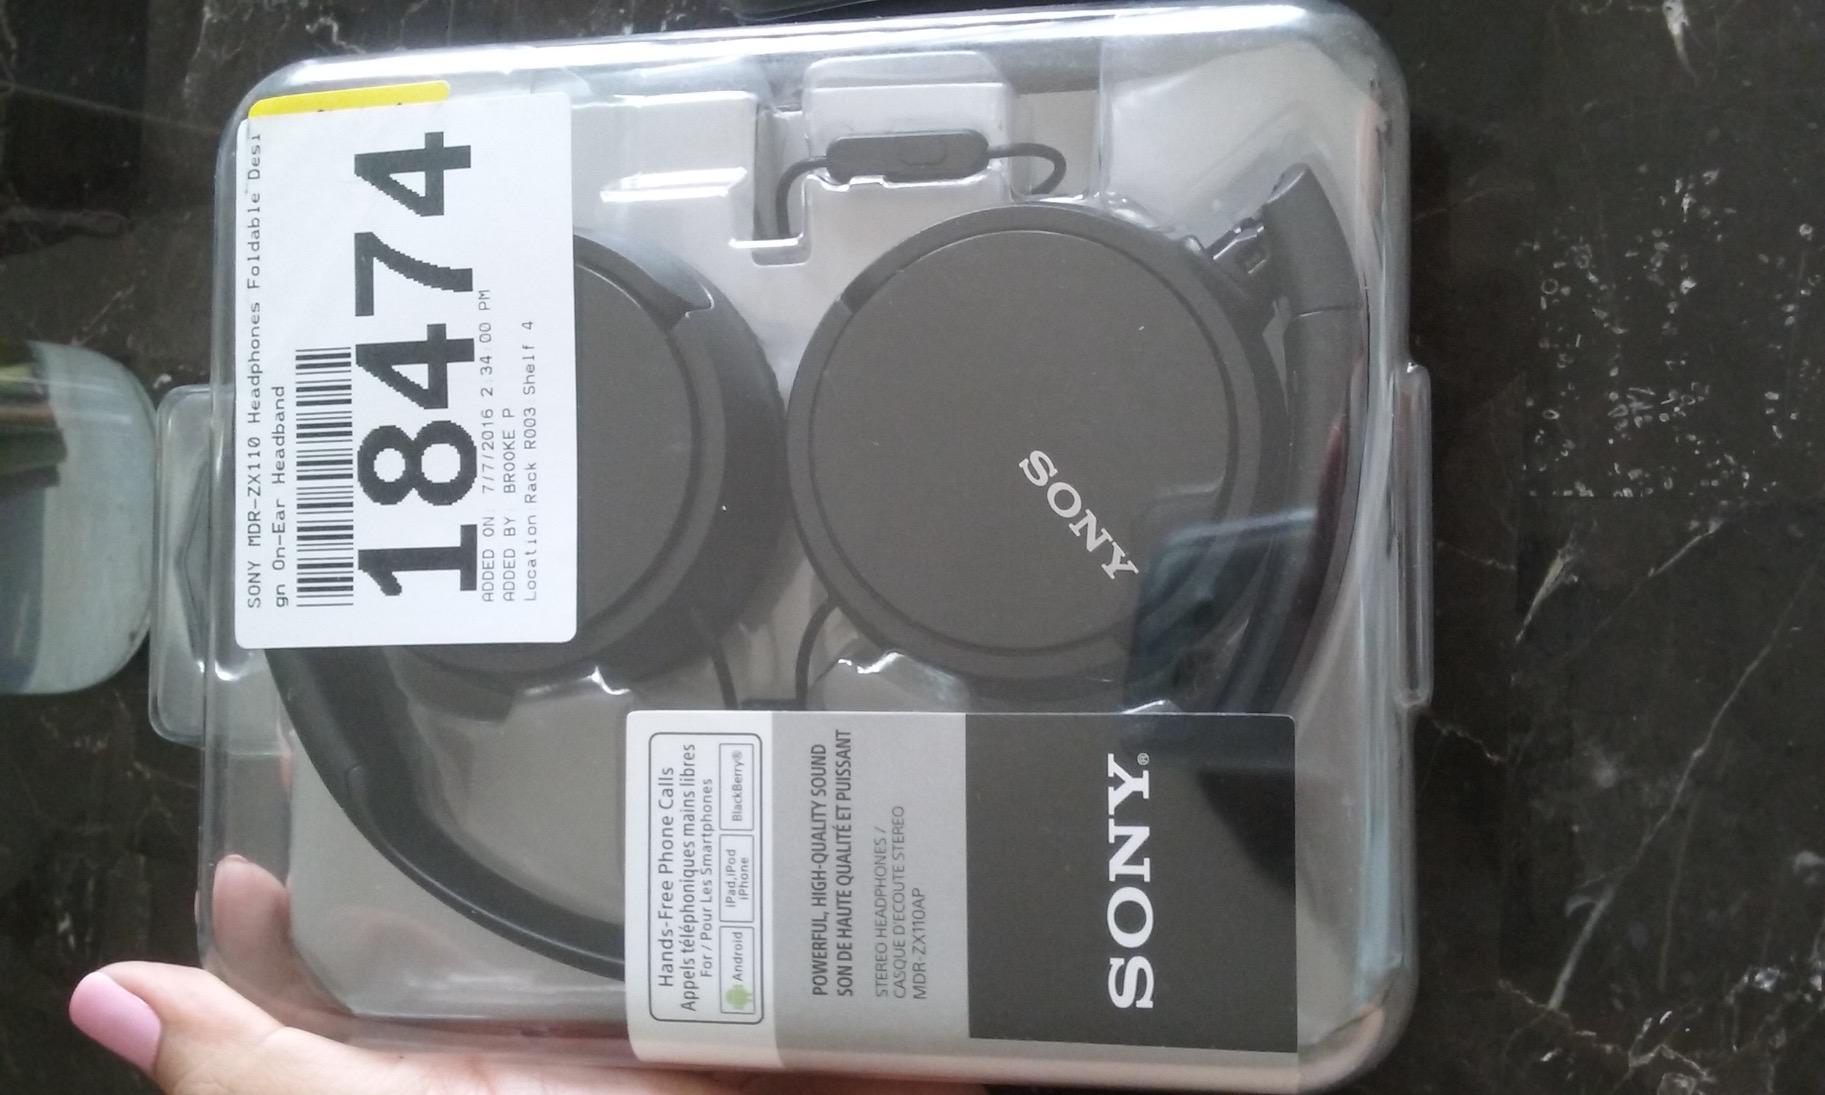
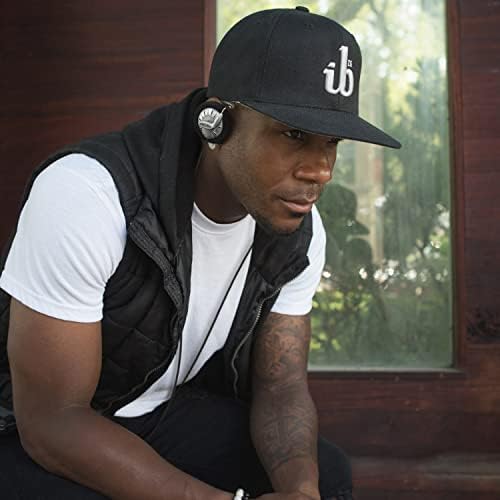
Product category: headphones
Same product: no